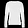
Label: Pullover